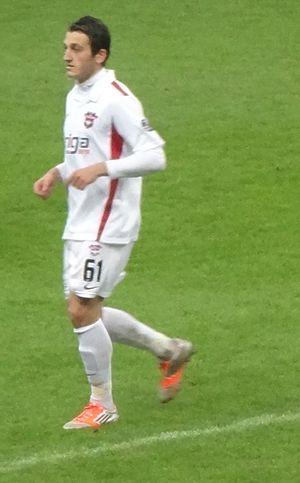
Orhan Gülle est un footballeur turc né le 15 janvier 1992 à Düzköy. Il évolue au poste de milieu de terrain à Gaziantepspor.